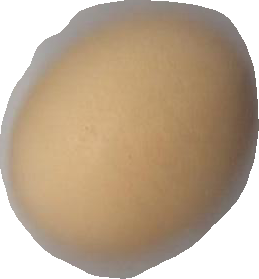
Variety: Grobogan